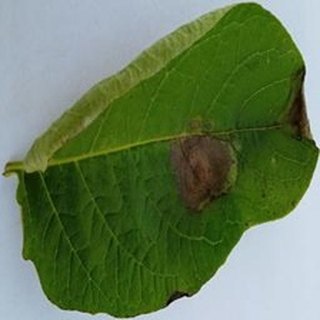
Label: potato_late_blight